Benin ivory mask

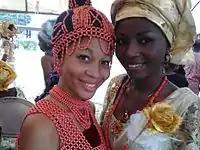
Modern Edo women wearing "ileke"-style beads.

The foreheads of both masks were are inscribed with four vertical cicatrices over each eye, with inlays of a pair of iron strips highlighting the scarification. Iron is also used in the pupils and rims of the eyes.